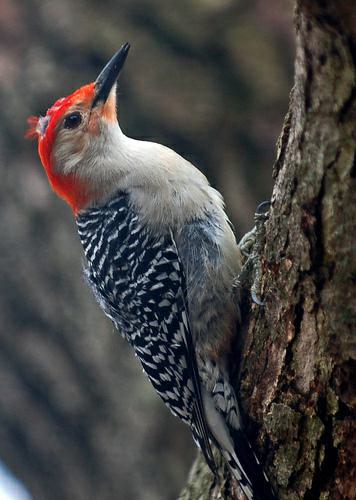
A photo of a red bellied woodpecker